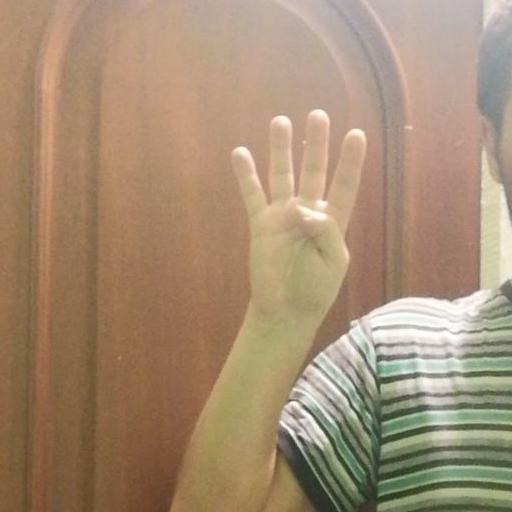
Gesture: four